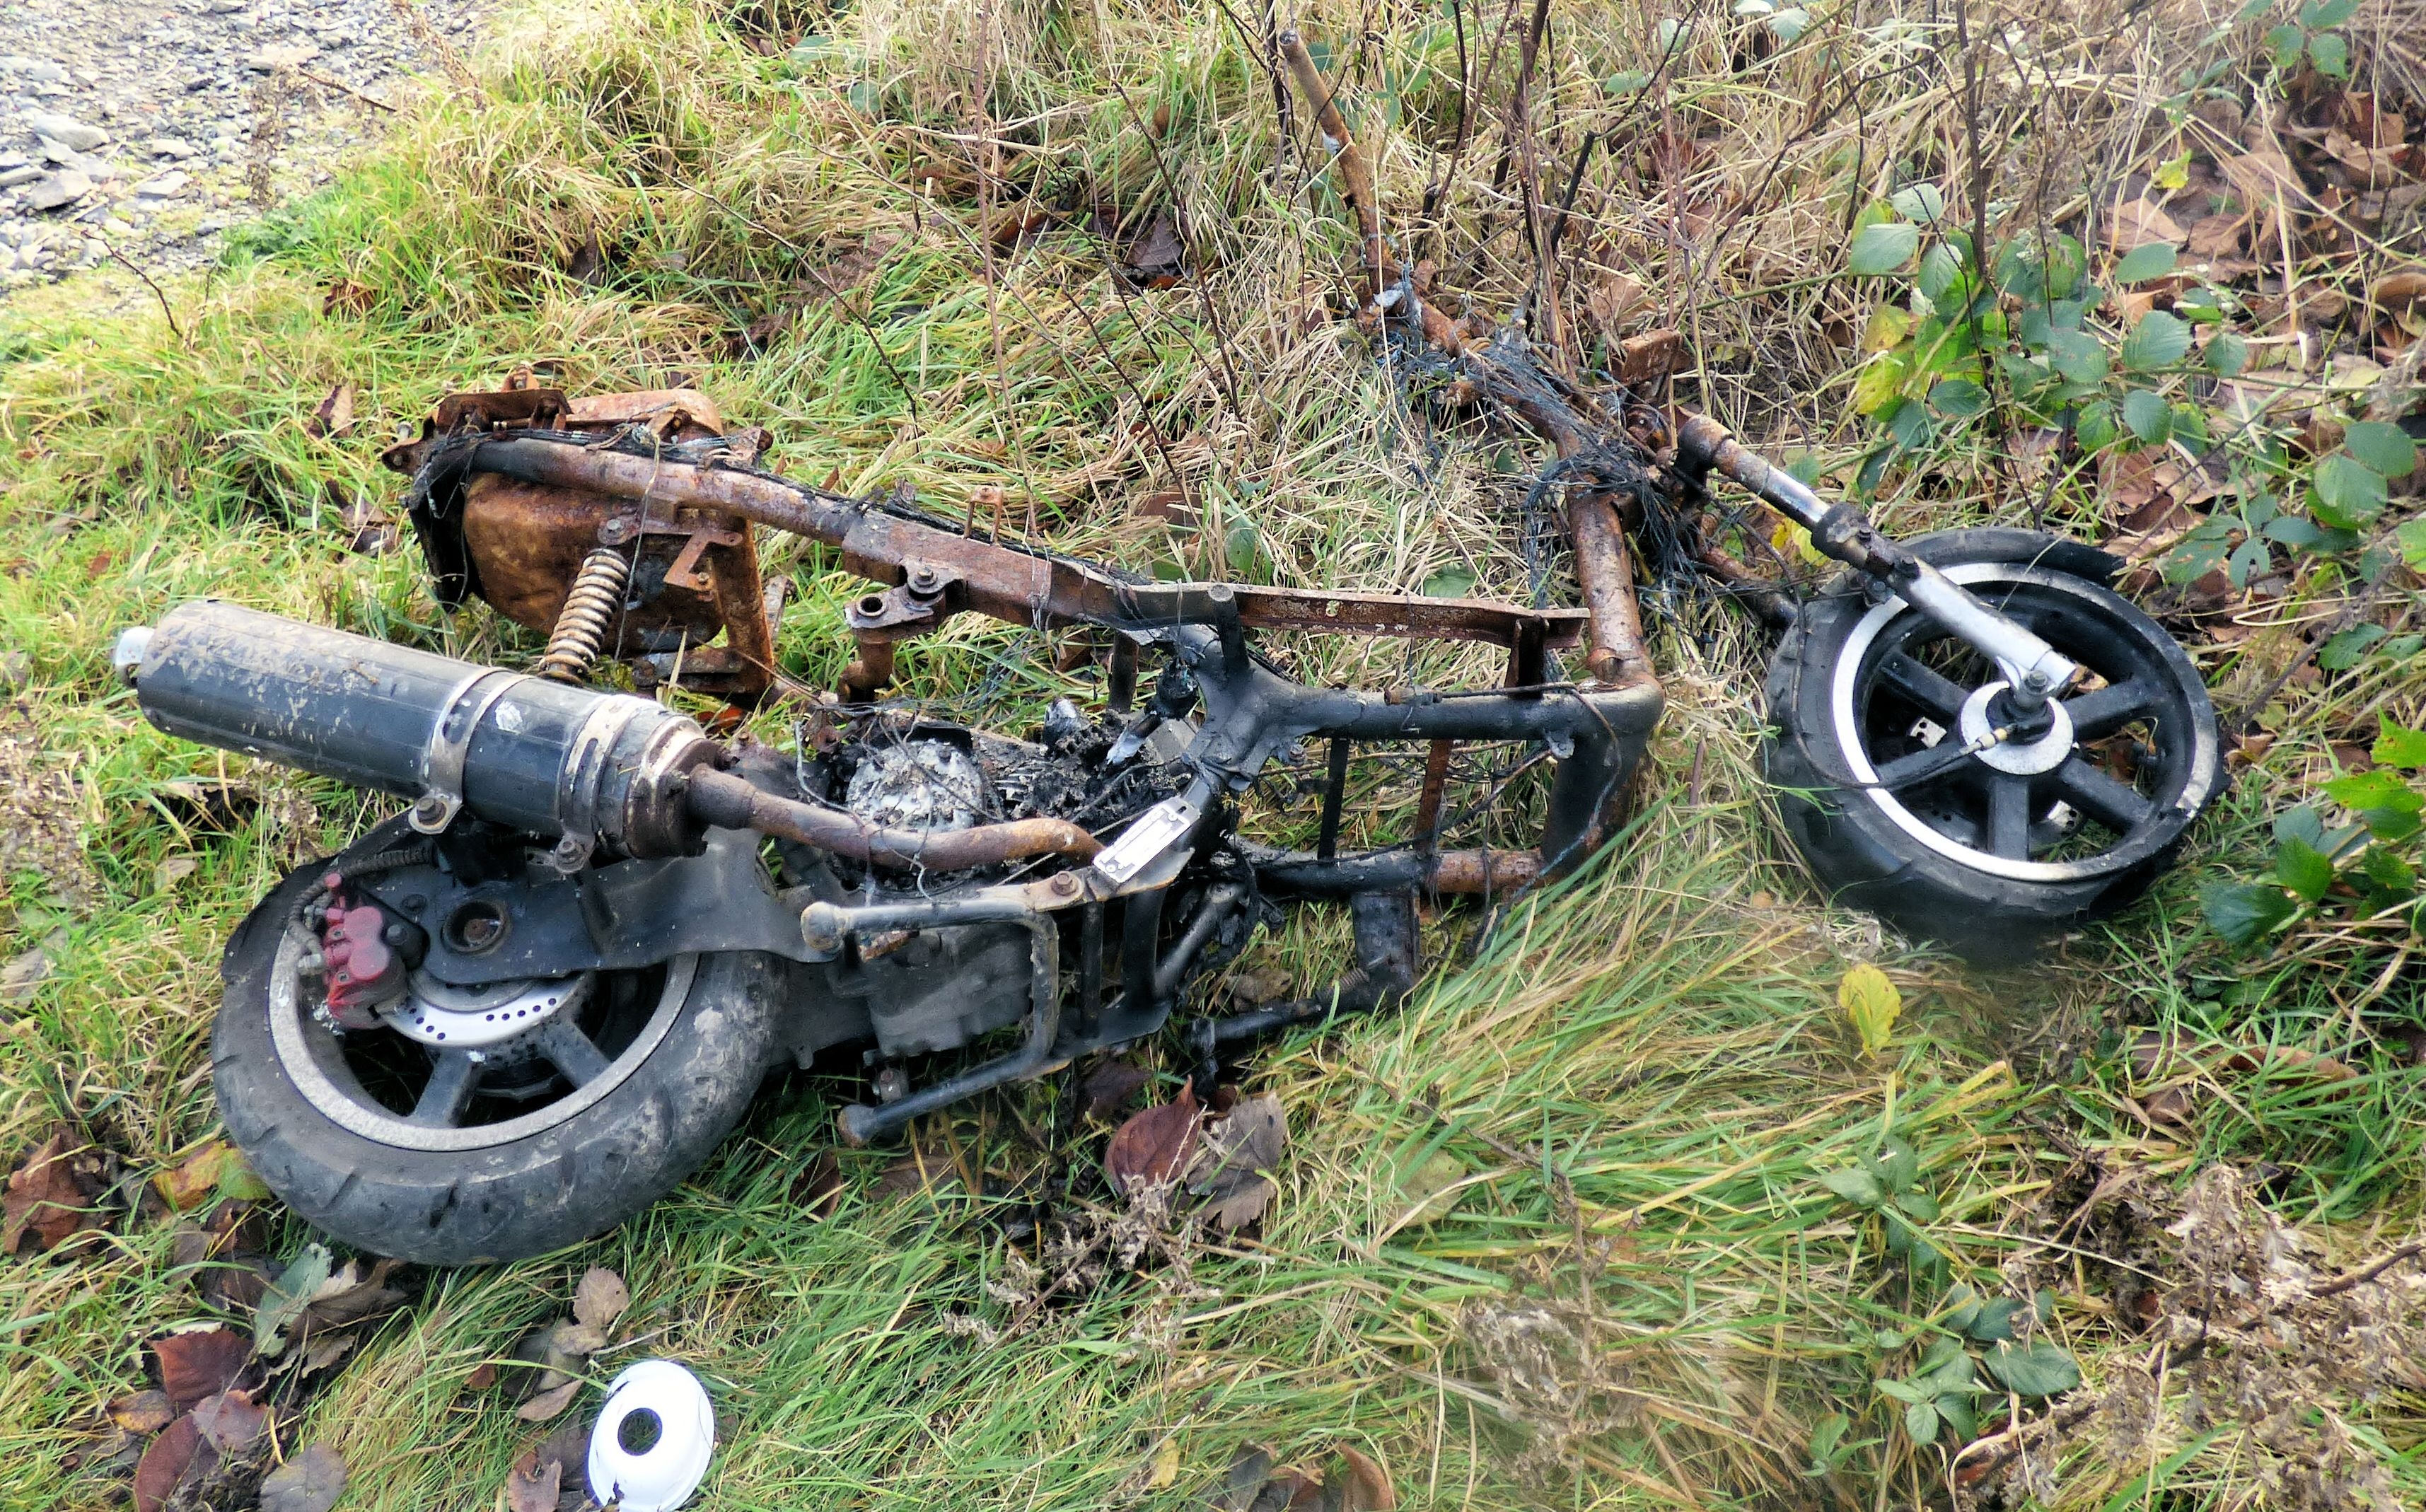
grass, outdoor, wheel, old, bike, transport, rust, vehicle, soil, grunge, tire, motor vehicle, weathered, rusted, auto part, mode of transport, automotive exterior, automotive tire, off roading, automotive wheel system